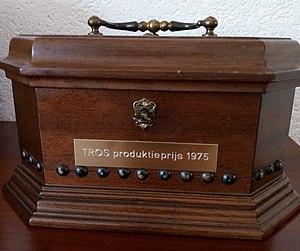
Jack de Nijs était un musicien néerlandais. Il était surtout producteur, compositeur, parolier, arrangeur de musique et interprète dans les genres soft rock, musique légère, country, novelty et chansons. Il faisait de la musique en néerlandais, en allemand, en malaisien, en italien, mais surtout en anglais. Il faisait aussi de la musique instrumentale pour les saxophonistes André Moss et plus tard pour Maurice de la Croix. Il travaillait pour des artistes des Pays-Bas mais également de l'extérieur. Comme chanteur il était connu sous le pseudonyme de Jack Jersey.